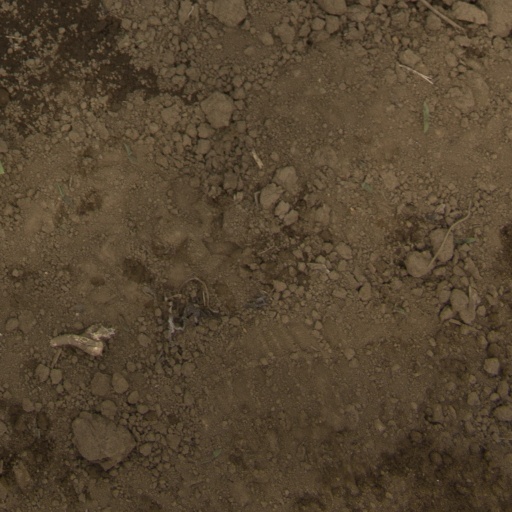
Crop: Jerusalem artichoke